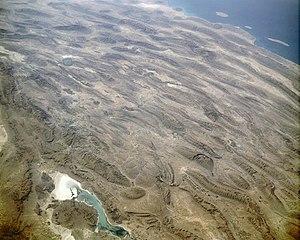
Les monts Zagros, en persan رشته كوه زاگرس, Reschte-Kuh-e Zāgros, en kurde Çîyayên Zagrosê, en lori, كۆیەل زاگرۥۇس, en turc Zagros Dağları, sont une chaîne de montagnes s'étendant principalement dans l'Ouest de l'Iran, depuis le détroit d'Ormuz dans le golfe Persique jusqu'au haut-plateau arménien dans le Sud-Est de la Turquie en passant par le Nord-Est de l'Irak. Elle a une longueur totale de 1 600 kilomètres. Son point culminant se trouve dans le massif de Dena avec 4 409 mètres d'altitude.
Les Mardes sont un peuple montagnard d'origine perse constitué d'éléments médo-perses à prédominance mède dont ils forment peut-être le noyau originel. Leur territoire est difficile à définir avec précision, les tribus mardes semi-nomades ayant migré au cours de leur histoire. Originaire du sud des monts Zagros, région qui correspond au Fars actuel, une partie des Mardes remontent vers le nord et s'installent dans l'Azerbaïdjan iranien et en Arménie, dans la partie septentrionale des monts Zagros.